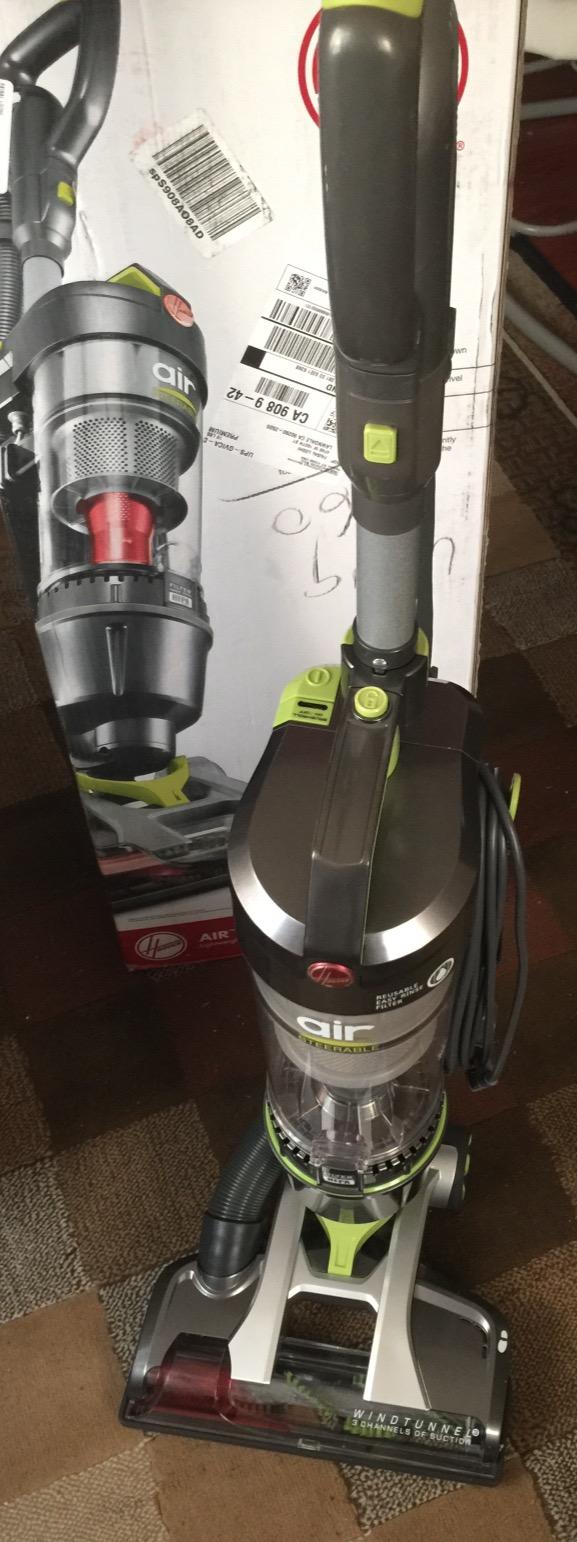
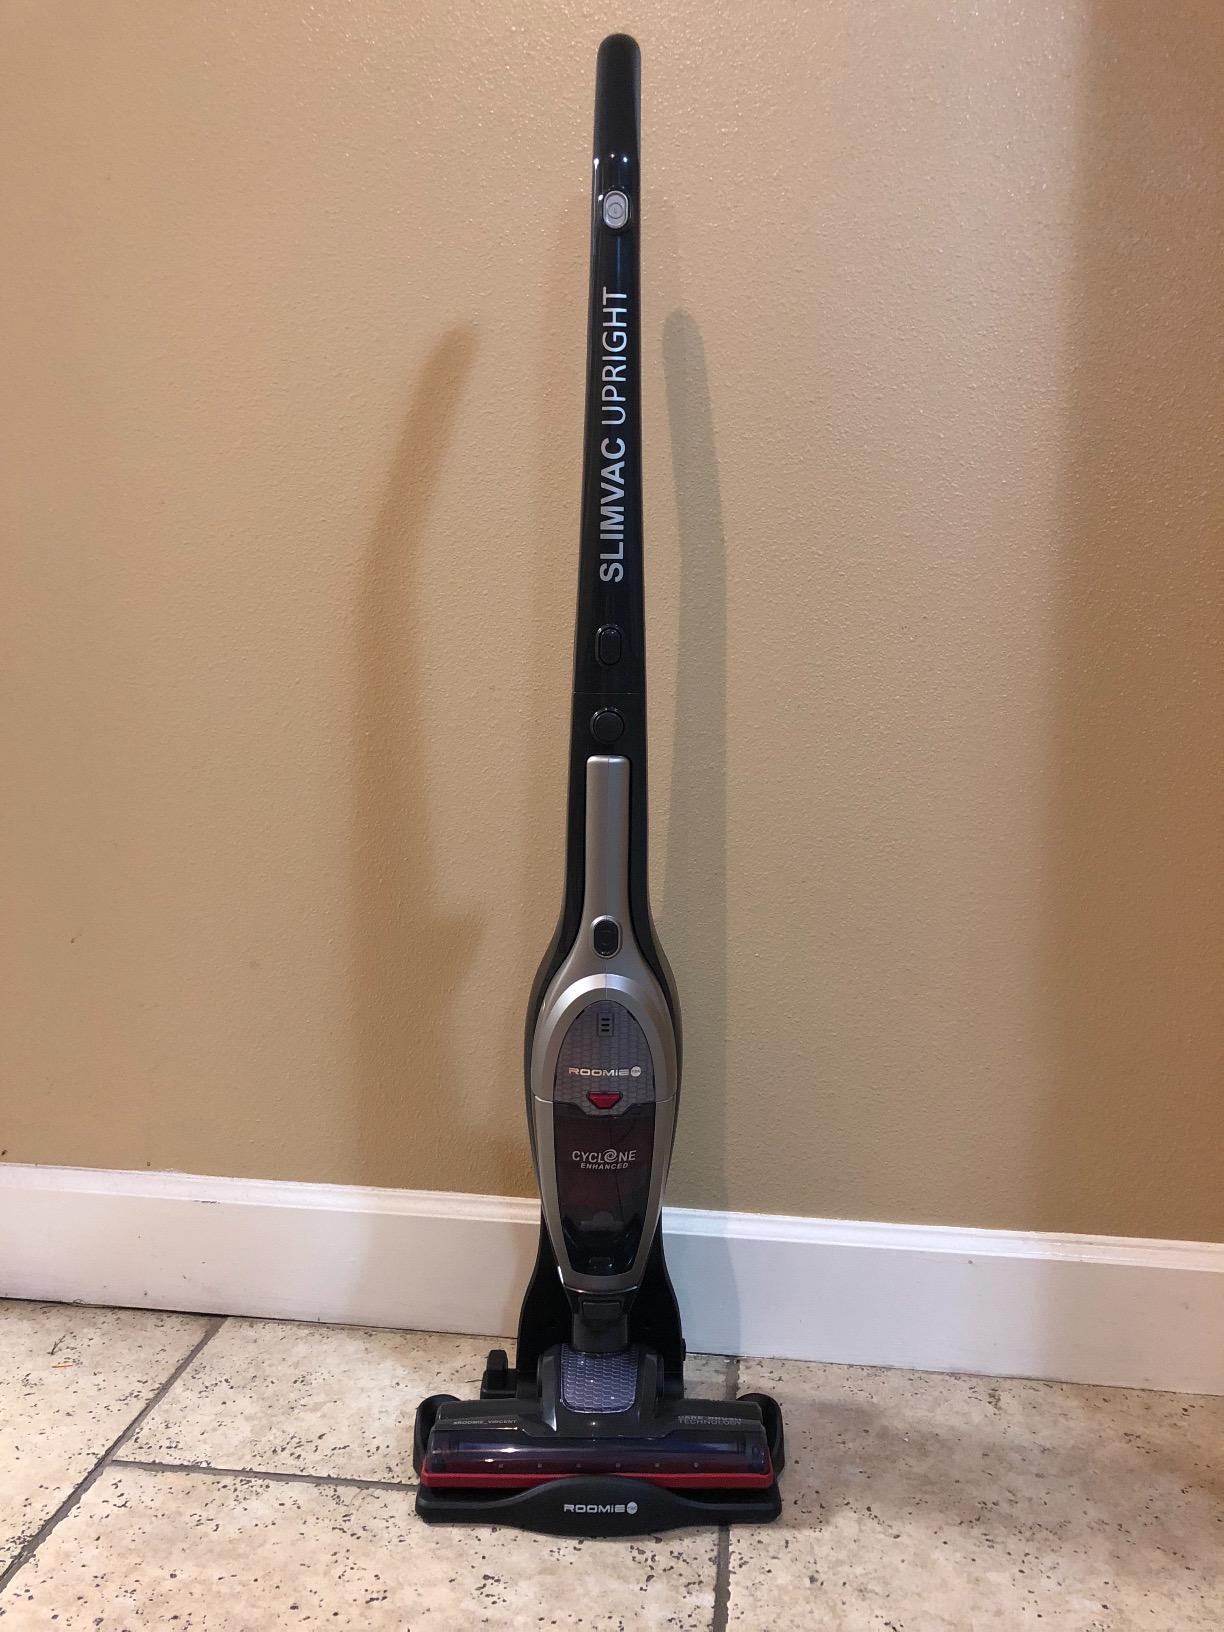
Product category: items_vacuum
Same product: no